The Three Musketeers

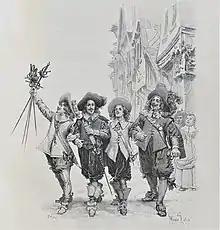
"D'Artagnan, Athos, Aramis, and Porthos", illustration by Maurice Leloir (1894)

The Three Musketeers is a French historical adventure novel written and published in 1844 by French author Alexandre Dumas. It is the first of the author's three d'Artagnan Romances. As with some of his other works, he wrote it in collaboration with ghostwriter Auguste Maquet. It is in the swashbuckler genre, which has heroic, chivalrous swordsmen who fight for justice.